Shriver Covered Bridge

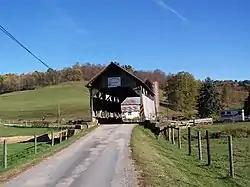
Shriver Covered Bridge, October 2007

Shriver Covered Bridge is a historic wooden covered bridge located at Center Township in Greene County, Pennsylvania. It is a , Queenpost truss bridge with a tin covered gable roof, constructed in 1900. It crosses Harqus Creek. As of October 1978, it was one of nine historic covered bridges in Greene County.